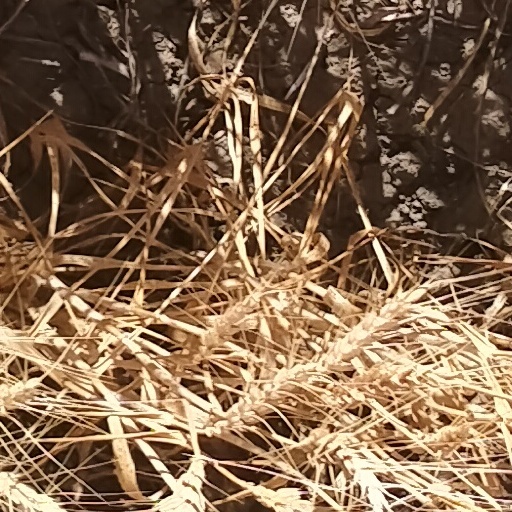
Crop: wheat